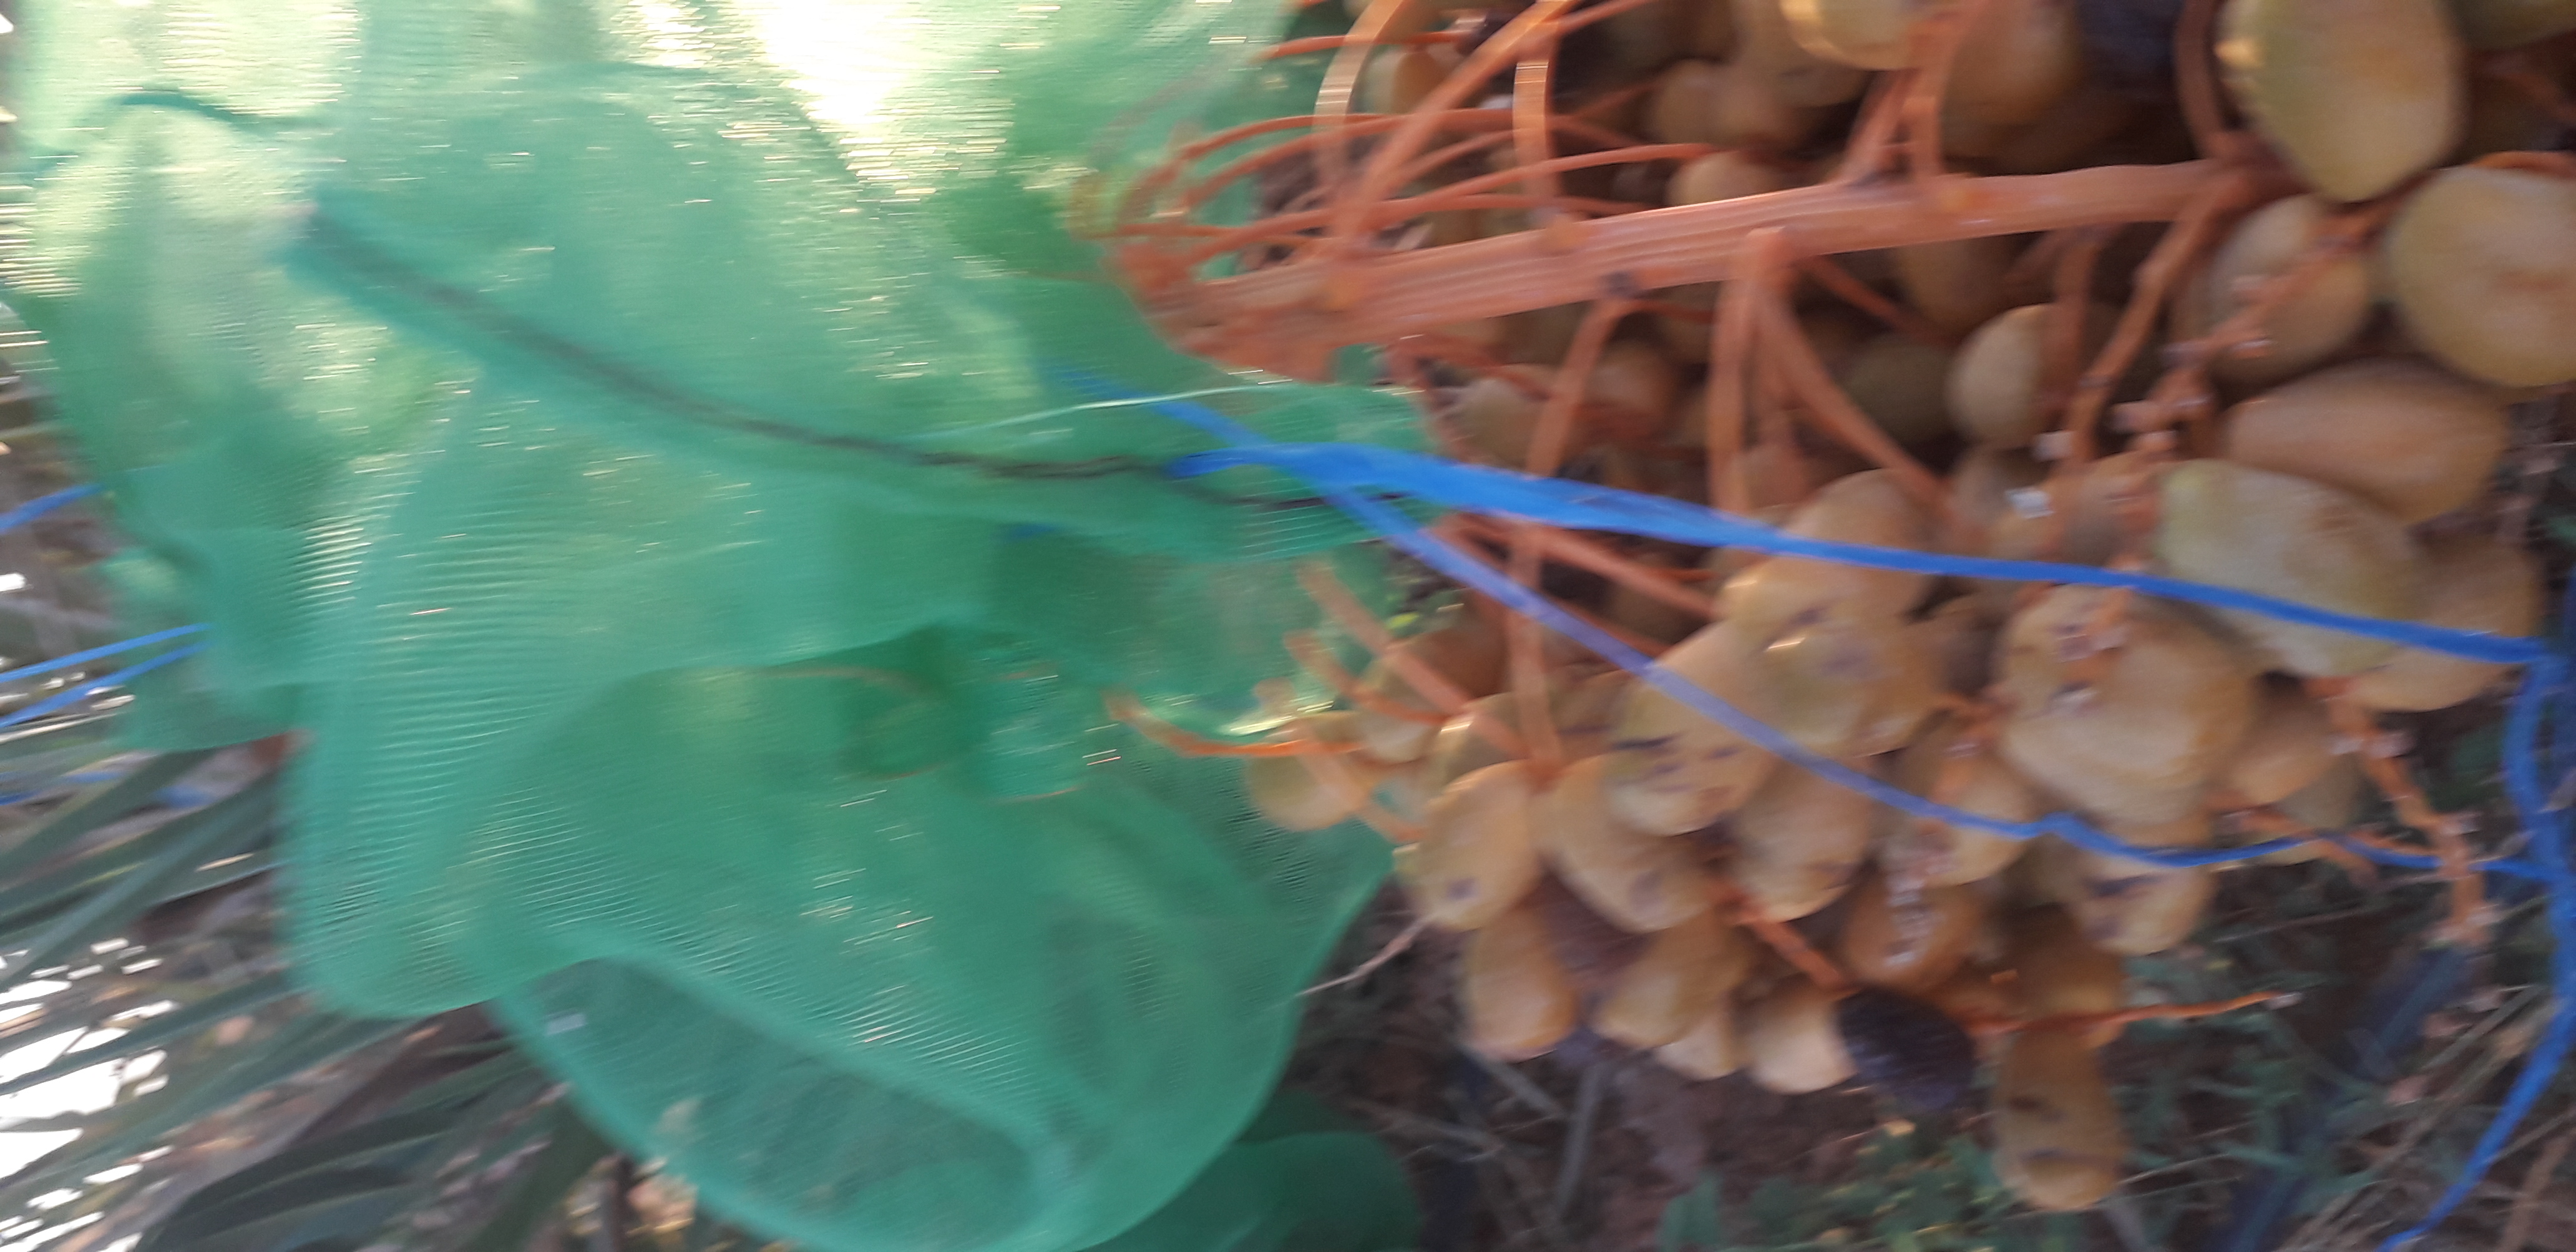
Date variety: Boufagous